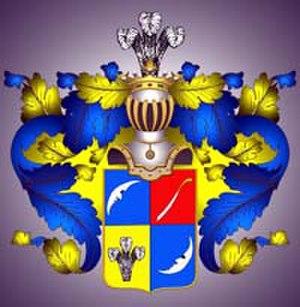
Borodzine nom d'une famille de la noblesse russe, elle est de la même origine que la famille Kachintsovy - Кашинцовы. Leur ancêtre Iouria Lozynitcha originaire de la Volynie arriva en Russie en 1327. Son arrière-petit-fils Ivan porta le surnom de Borozdine, vers le XVIᵉ siècle, ses descendants continuèrent à porter ce nom.